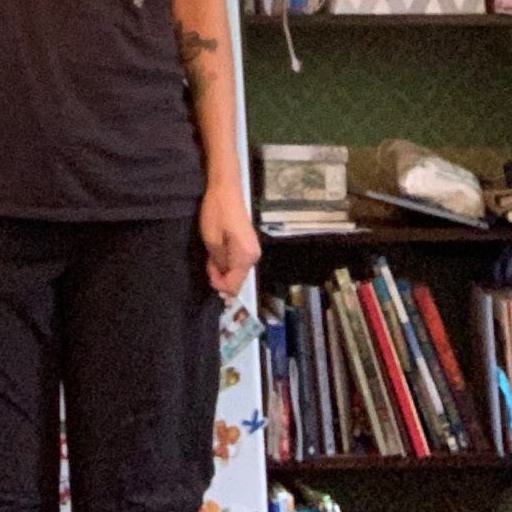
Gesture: no_gesture